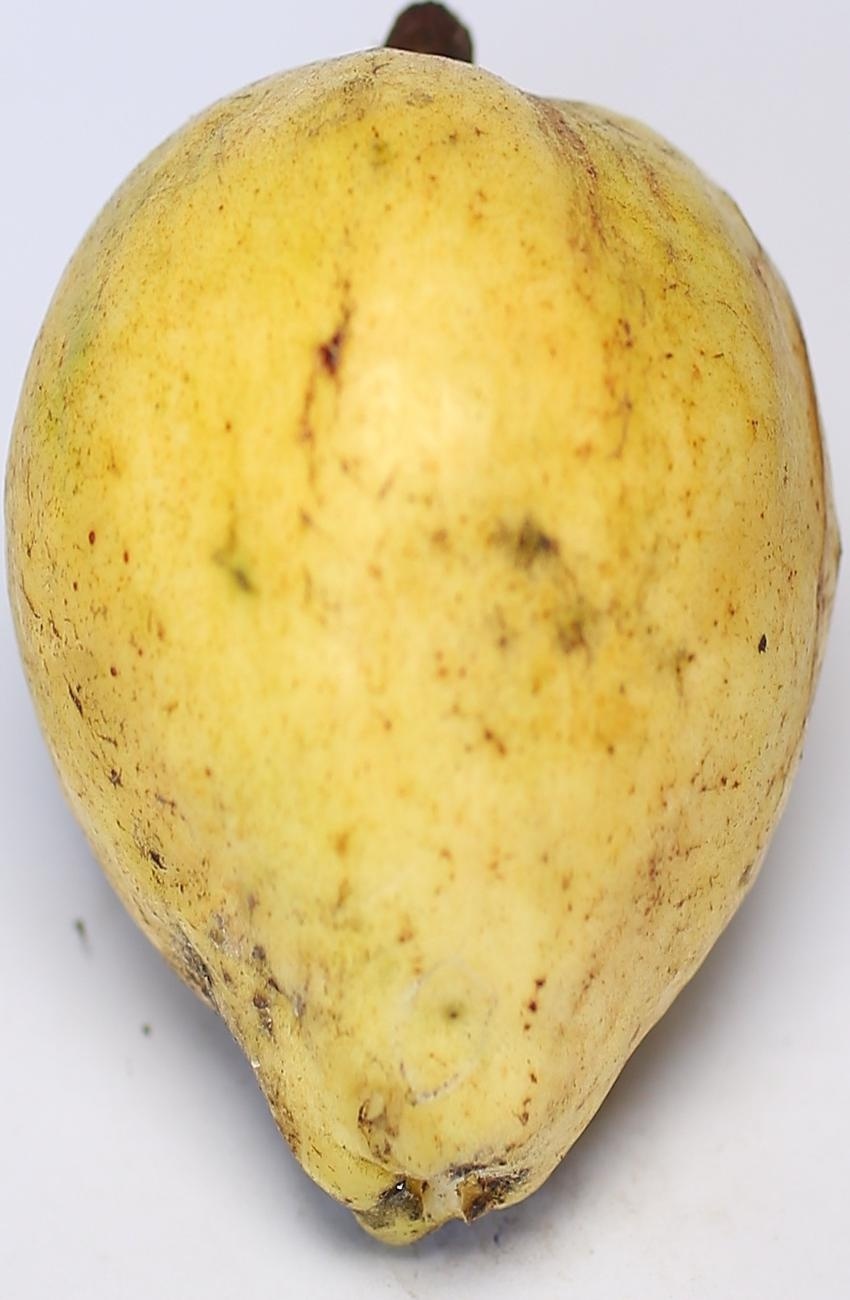
Maturity: ripe
Variety: riyali